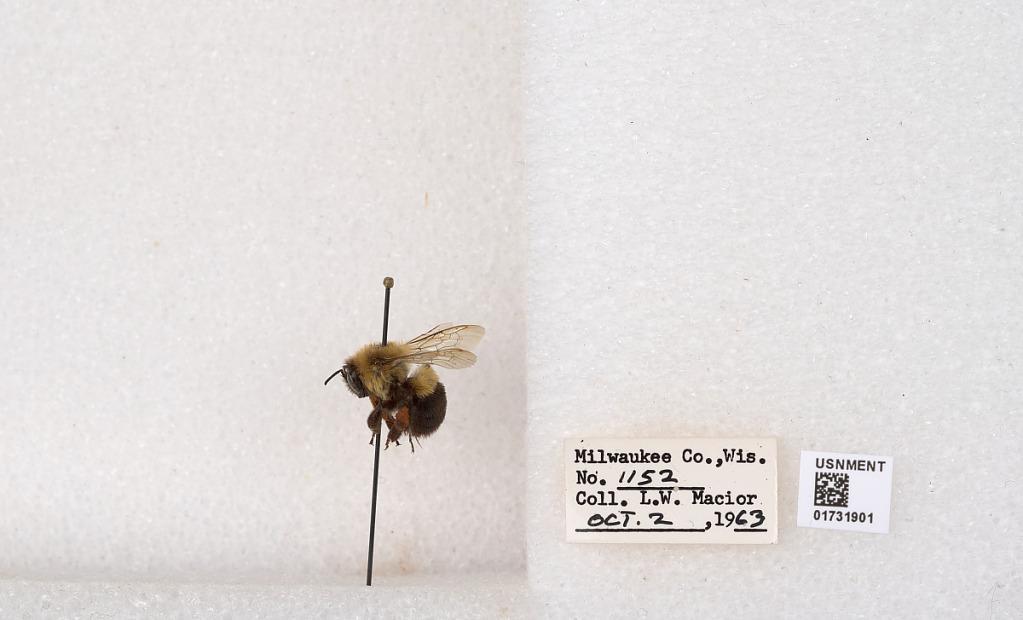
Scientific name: Bombus impatiens Cresson
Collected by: L. Macior
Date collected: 1963-10-2
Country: United States
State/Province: Wisconsin
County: Milwaukee
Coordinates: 43.0217, -87.9291